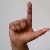
The image shows a hand gesture representing the letter 'L' in Indian Sign Language.